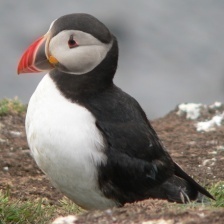
Species: PUFFIN
Scientific name: FRATERCULA